Chapman Museum

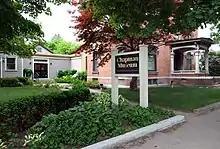
Exterior of the Chapman Museum located in Glens Falls, New York.

Six decades later, Juliet Chapman, a relative by marriage, donated the house to the community to become a local history museum. The organization received a permanent charter from the New York State Board of Regents in 1968. The DeLong House was added to the National Register of Historic Places in 1984. In the years since, the Chapman Museum has added an exhibition gallery, climate controlled collections storage, a research room, multi-purpose classroom, and a museum shop.